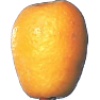
Label: kumquats